Henry Katzman

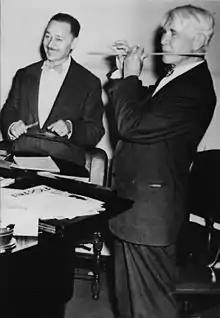
Henry Katzman and Carl Sandberg, September 1953.

In March 1940, BMI issued their very first contract, which was for "We Could Make Such Beautiful Music Together", with music composed by Katzman and lyrics by Robert Sour. Although this was the first song published by BMI, it has been frequently covered by a wide variety of artists, including vintage recordings by Barbara Lea, Judy Garland, and Liza Minnelli, and more recent recordings by Phil Woods and Bebo Valdés. Katzman composed over 65 other popular works, including "Delilah", "Starlight Sonata" (famously covered by a young Frank Sinatra), "Keep An Eye On Your Heart", "Mabel Mabel" (covered by Nat King Cole), and "Braggin'" (covered by Bob Dylan). He also composed soundtrack music, including "Thumper Song" and "Twitterpated" for the original Bambi animated film.